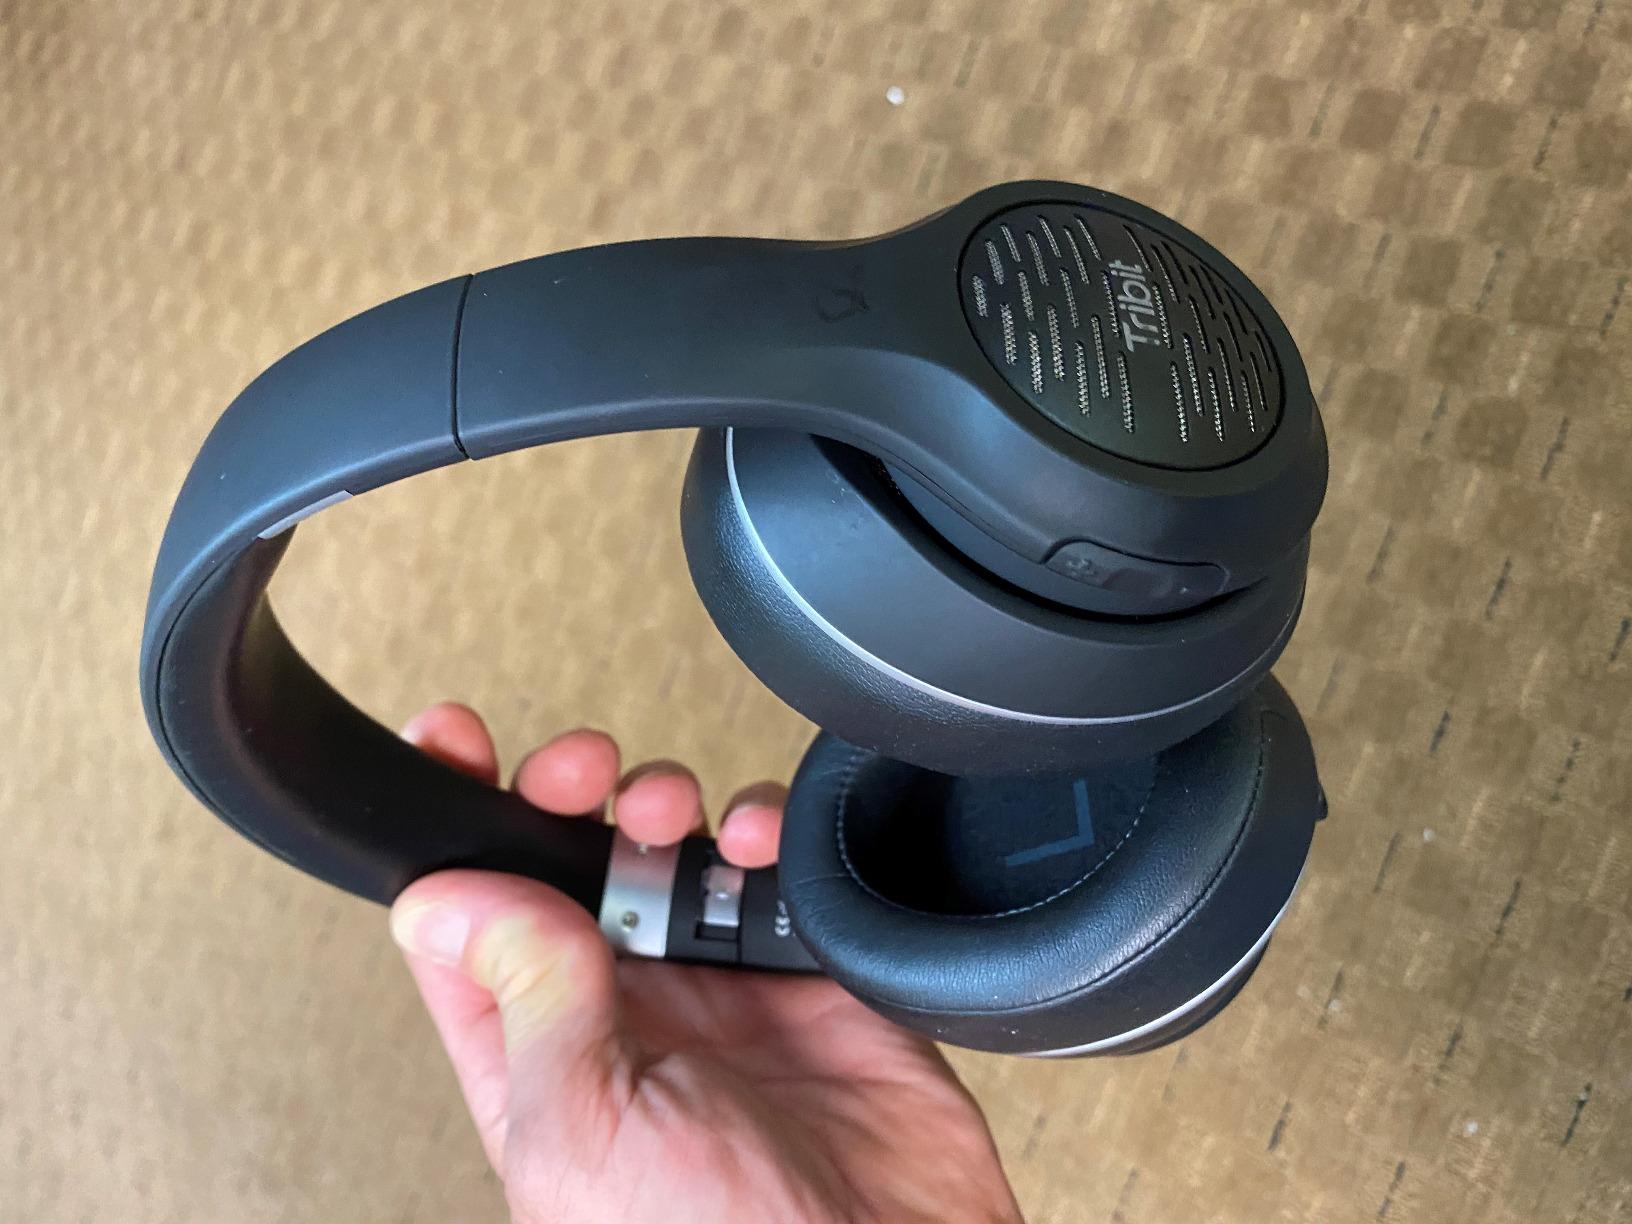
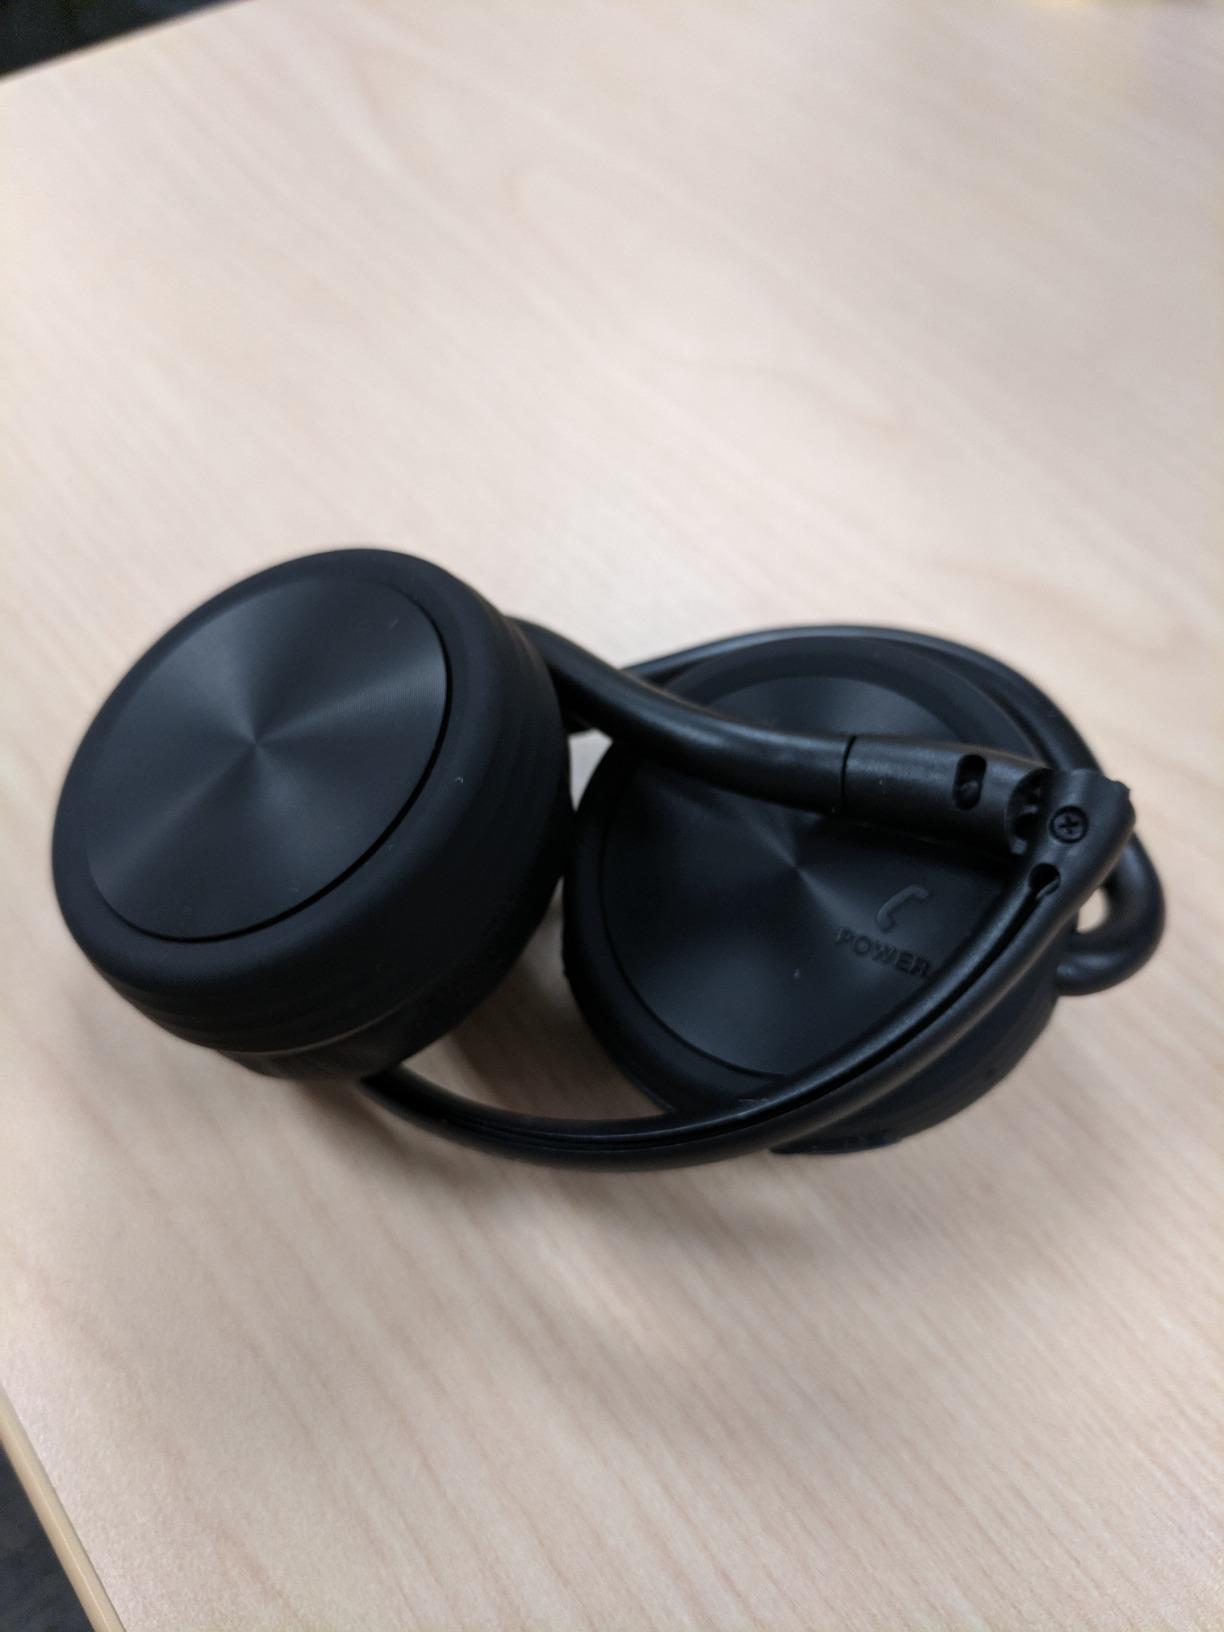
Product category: headphones
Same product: no